Answer in natural language. Which object is closer to Window (highlighted by a red box), Window (highlighted by a blue box) or jules office chair? Choose between the following options: jules office chair or Window (highlighted by a blue box)
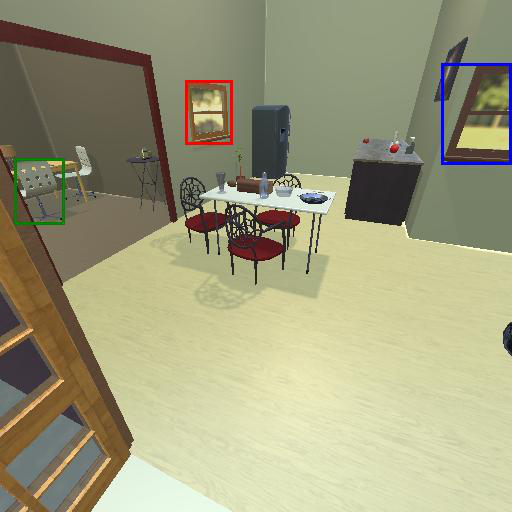
<answer>jules office chair</answer>